Freeman Hospital

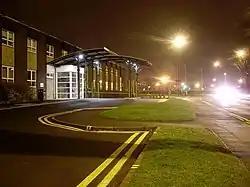
Entrance to Freeman Hospital

The Freeman Hospital is an 800-bed tertiary referral centre in Newcastle upon Tyne, England. The hospital is managed by the Newcastle upon Tyne Hospitals NHS Foundation Trust and is a teaching hospital for Newcastle University.